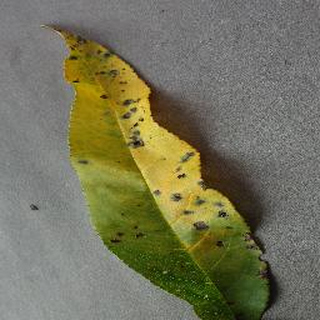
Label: peach_bacterial_spot